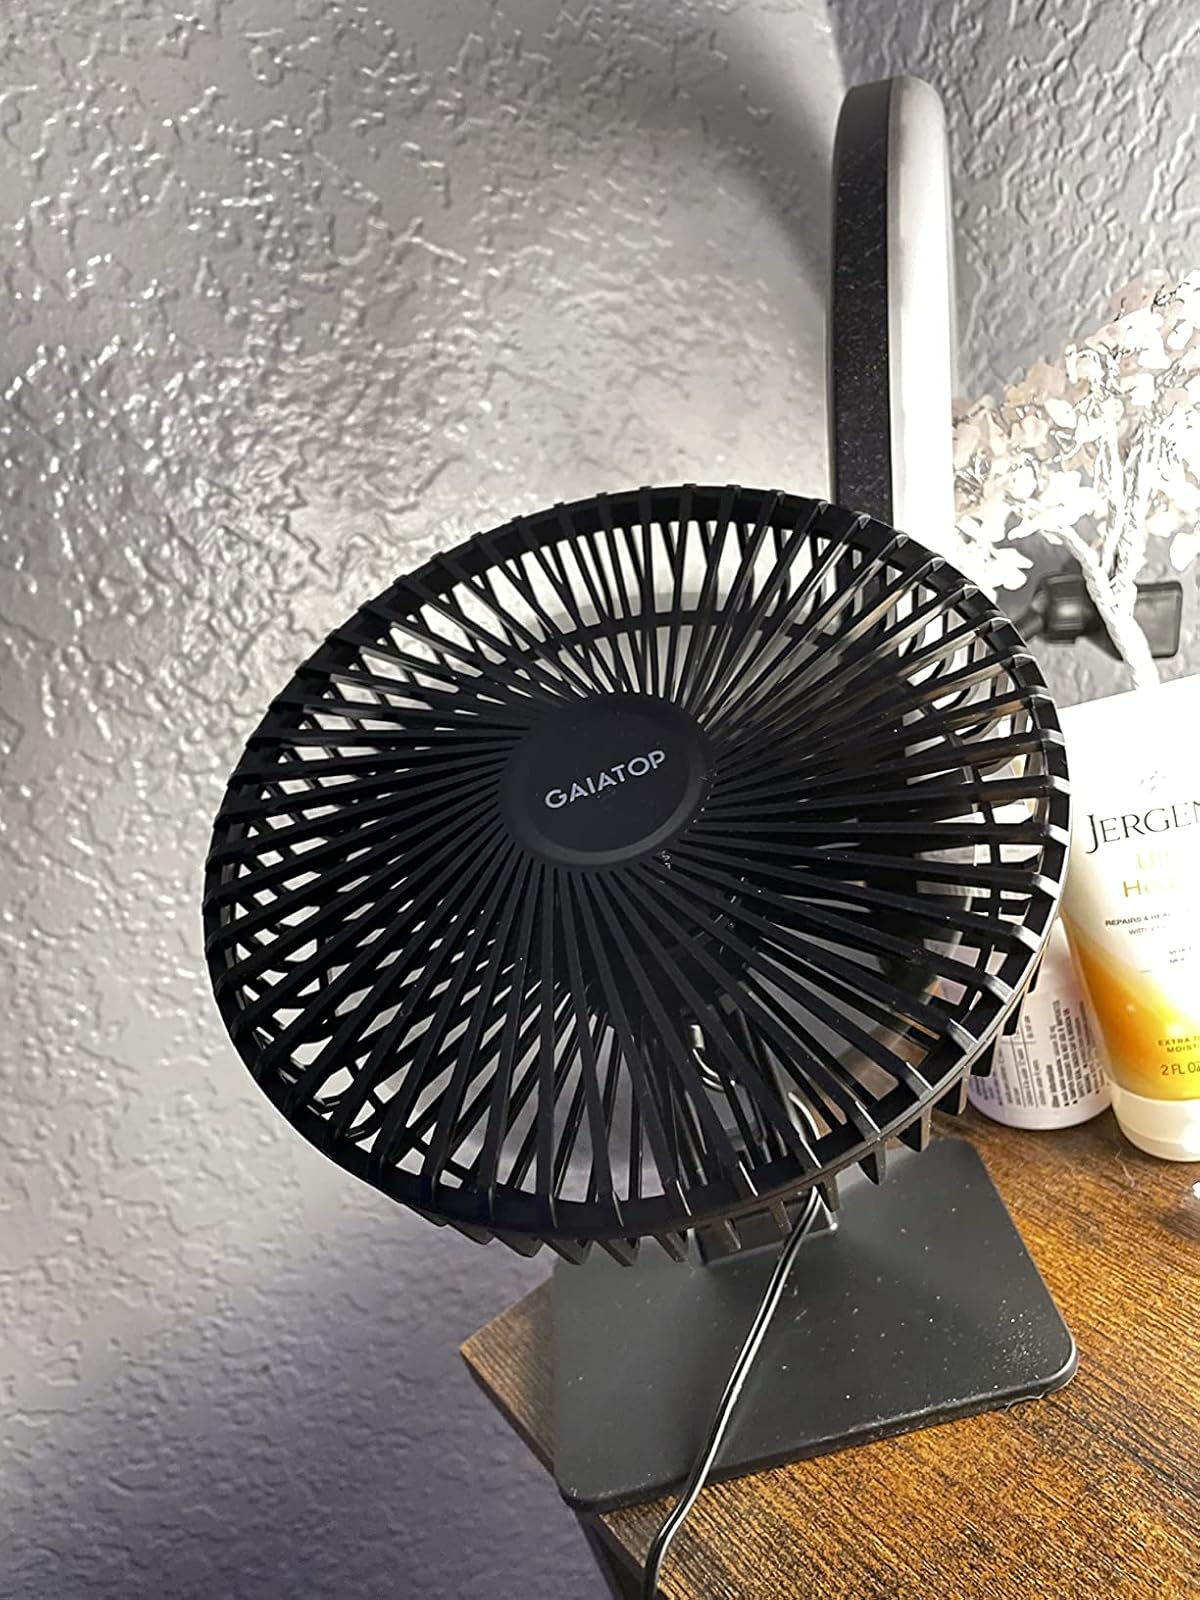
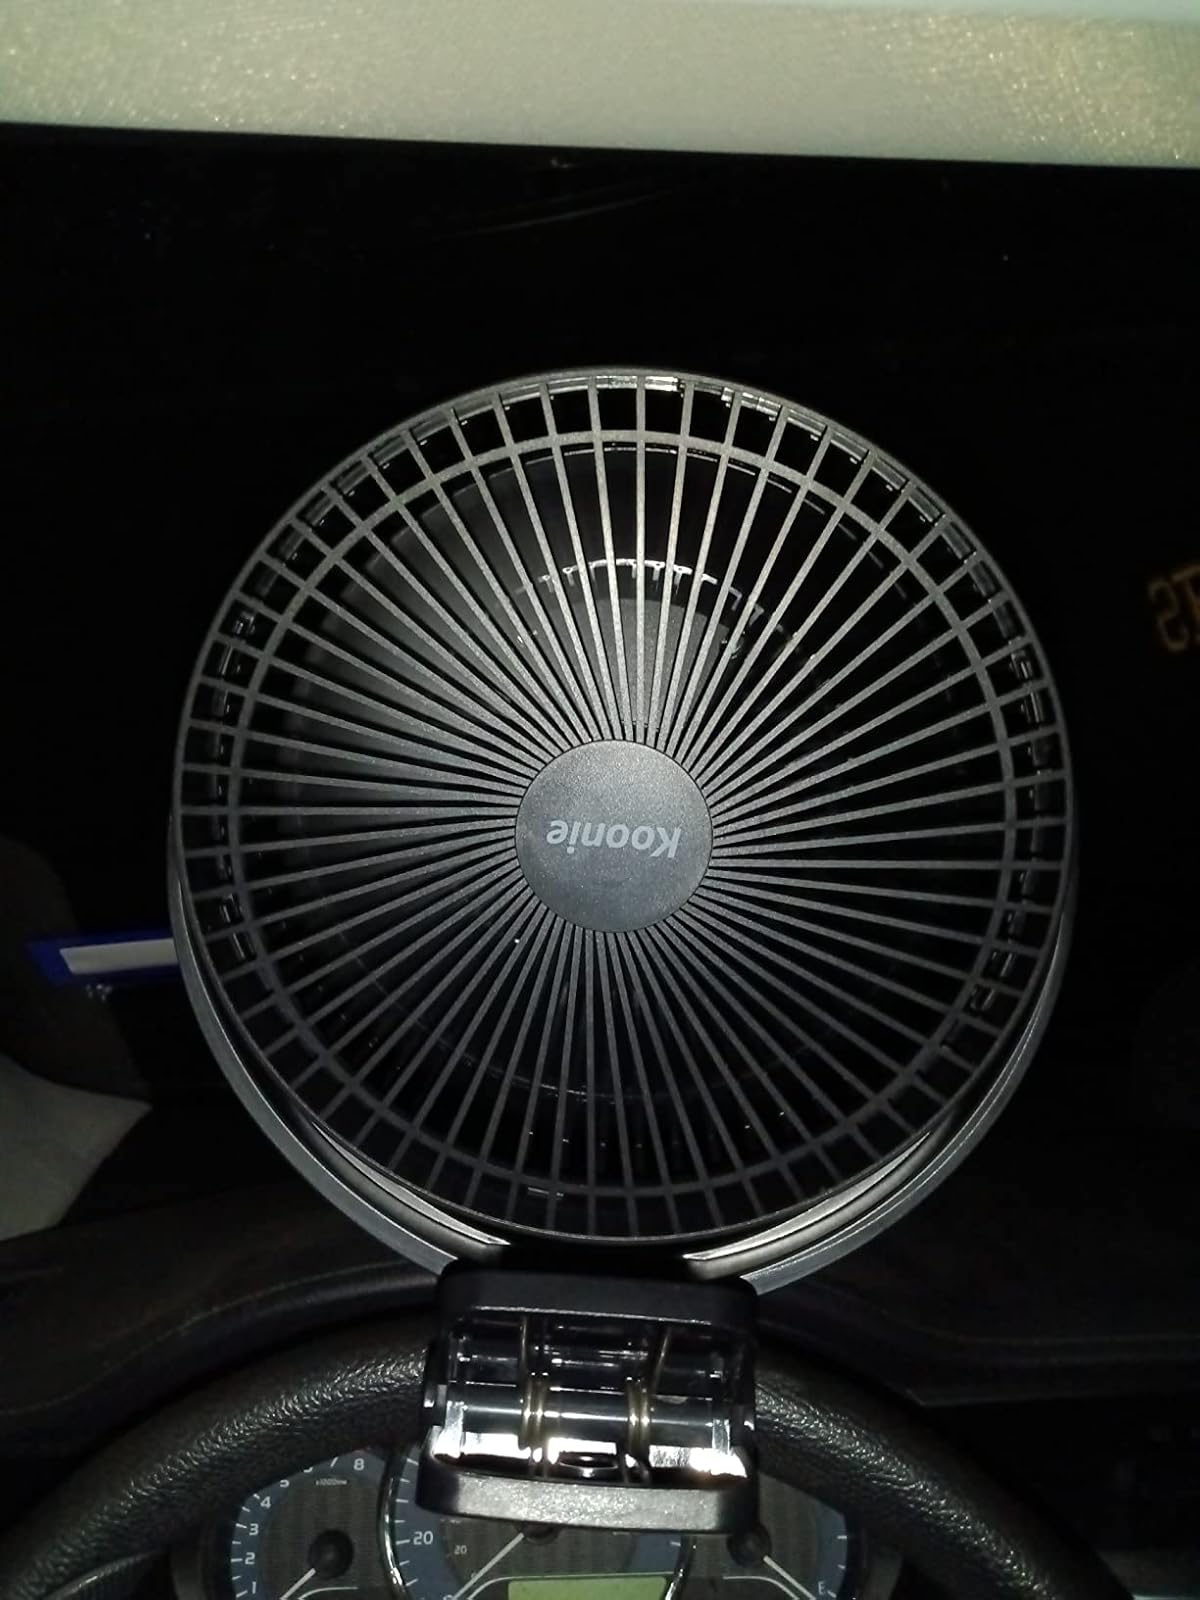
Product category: fan
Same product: no